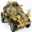
Label: tank